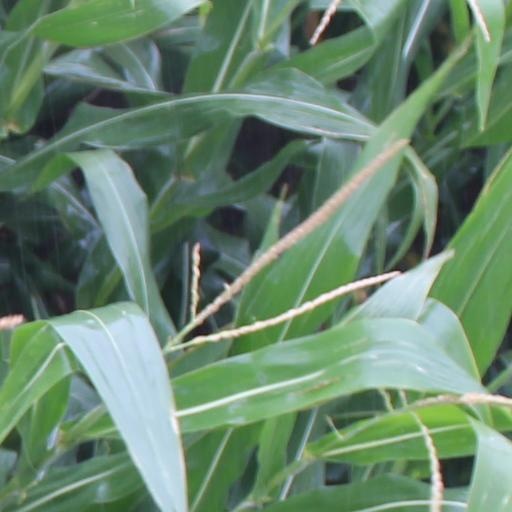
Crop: maize; corn